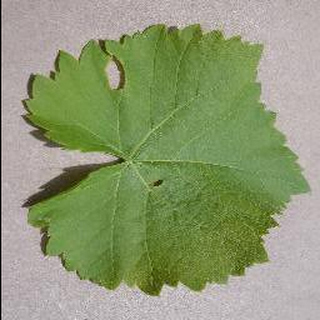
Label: healthy_grape